Bulvar Dmitriya Donskogo

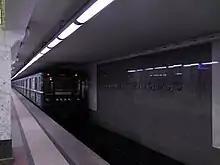
Station platform with departing train

There are two vestibules for station access. The second floor of the station is flanked with black and white marble. It features thick black columns with light grey ceiling tiles. A strip of green marble encases the outside of the second-level balconies, as viewed from the lower level of the station. Black, grey, and red granite adorn the floors. There are stairs connecting the platform and the upper level of the station.